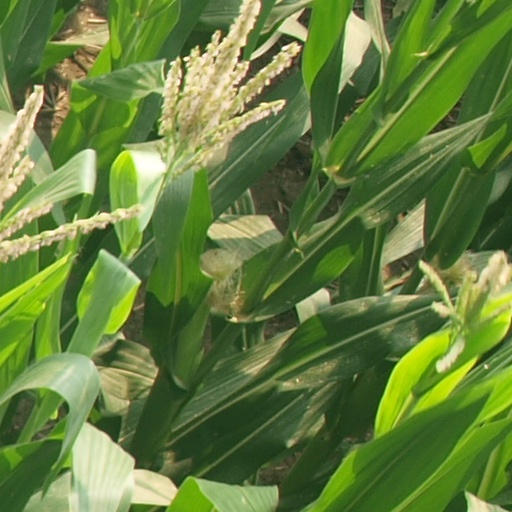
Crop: maize; corn